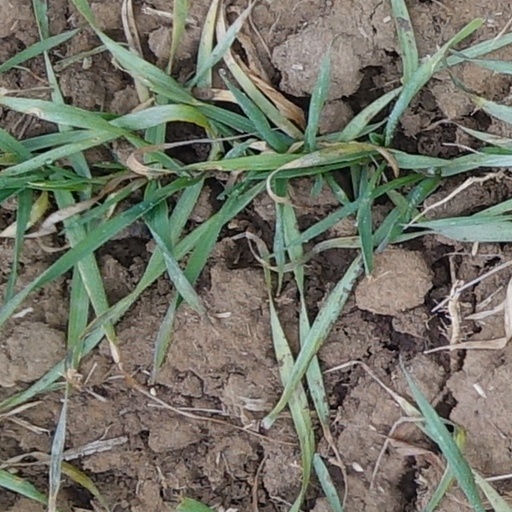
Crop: wheat